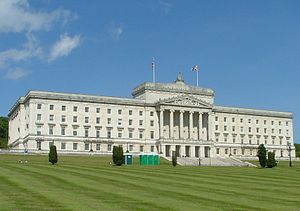
Belfastaftalen
Stormont, parlamentsbygningen i Belfast hvor den historiske aftale blev underskrevet.
Belfastaftalen var en principale om fredsprocessen i Nordirland mellem den britiske og den irske regering. Aftalen blev underskrevet den 10. april 1998 og blev støttet af de fleste politiske partier i Nordirland. Den blev bekræftet ved separate folkeafstemninger i Nordirland og Republikken Irland i maj 1998.